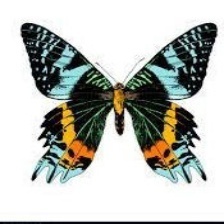
Species: MADAGASCAN SUNSET MOTH